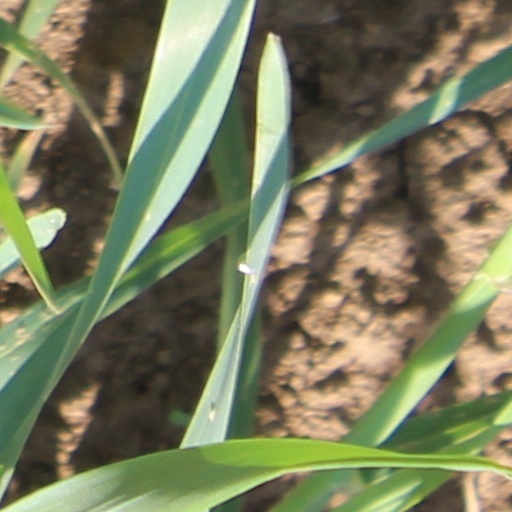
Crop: wheat